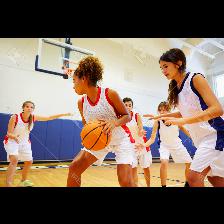
Label: Human